Copyright protection for fictional characters

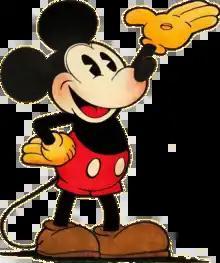
Visual depictions of characters may be subject to copyright protection, such as this 1928 image of Mickey Mouse, which is now in the public domain in the United States.

Copyright protection is available to both characters that have been solely described in writing, as well as characters depicted in a visual or graphic form. What is required is that the character in question possesses original or a set of distinctive traits, and visual representation is not essential. For example, simple representation of anthropomorphic versions of human emotions by color is not sufficient for copyright without unique characterization traits. If the literary character is not depicted in a visual form, and has only been described in writing in a few lines, then the character cannot enjoy copyright. On the other hand, where the characters, like Sherlock Holmes and Dr. Watson are found to be distinctive enough, they are held to be subject matter of copyright, even if they are merely in written form. Copyright protection may be granted to comic characters where the physical and conceptual characteristics find unique expression in graphic form.